The Motorcycle Diaries (film)

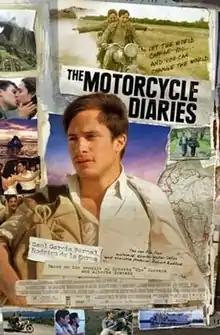
Theatrical release poster

The Motorcycle Diaries is a 2004 biographical coming-of-age road movie directed by Walter Salles from a screenplay by José Rivera, based on Che Guevara's 1995 memoir of the same name and Alberto Granado's memoir "Che Guevara: The Making of a Revolutionary". The film recounts the 1952 expedition, initially by motorcycle, across South America by Guevara and Granado, observing the life of the impoverished indigenous peasantry. Through the trip both of them witness the social classes struggle in Latin America.